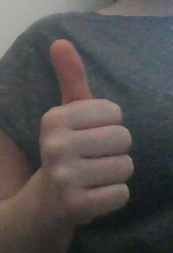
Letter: aleff